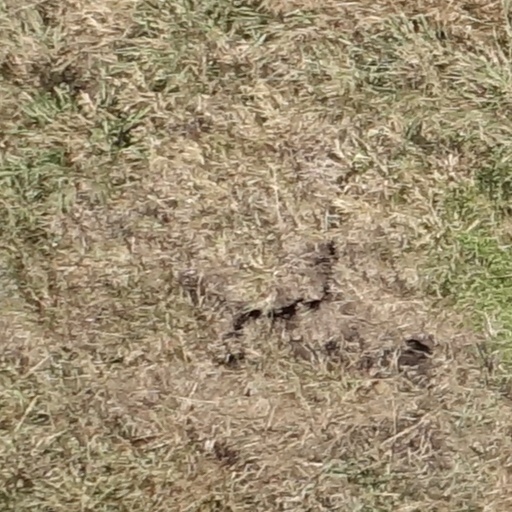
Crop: sorghum